Jonathan Gibson (basketball)

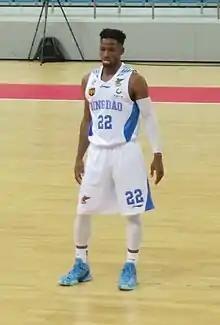
Gibson with Qingdao in November 2017

Jonathan Mychal Gibson (born November 8, 1987) is an American professional basketball player for the Sagesse Sports Club of the Lebanese Basketball League. He played college basketball for New Mexico State before playing professionally in Turkey, Israel, Italy, China and Iran. He made a name for himself in China, earning the league's scoring title in both the 2013–14 and the 2015–16 season, with 32.5 and 42 points per game respectively.